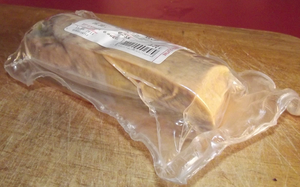
Le teteun, une préparation de charcuterie typique de la Vallée d'Aoste (Italie) à base da mamelle de vache